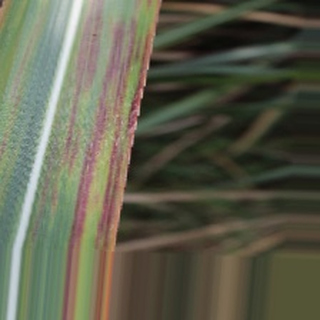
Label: sugarcane_bacterial_blight